Sayeed Mohammed

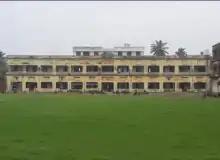
Sayeed Seminary High School in 2019

The school formally opened on Friday, 8 August 1913 with 500 students on its roll in a rented building. It was largely dependent on donations. Meanwhile, Sayeed managed to persuade a generous merchant of Madras, C. Abdul Hakeem to donate the present land and building. Even the Nizam of Hyderabad, Mir Osman Ali Khan agreed to make a monthly grant of Rs 50. A managing committee was formed by Sayeed in 1913 and Maulavi Golam Mohammad, Mohammad Kasim Ahmad Quazi, Kameeruddin Khan, Alla Bira, Mahammad Sayeed Abdus Sakur, Babu Akshay Chandra Ray, Satyabrata Patnaik and Devendranath Ray were appointed as its members. The school strongly promoted the ideas of nationalism among its students; Sayeed had made it mandatory for all the teachers and students of the school to wear clothes made of Khadi in order to support the ongoing Swadeshi movement. He himself wore clothes only made of Khadi to set an example till his death.